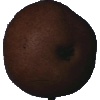
Label: pear_kaiser